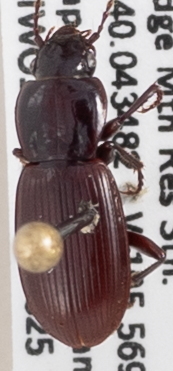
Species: Pterostichus restrictus
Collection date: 2020-08-25
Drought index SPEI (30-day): -1.93
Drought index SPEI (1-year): -1.348
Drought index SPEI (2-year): -0.608